Woolley Apartments

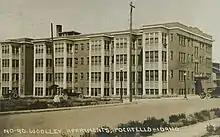
The Wooley Apartments were shown in a postcard mailed in 1923.

It is a four-story brick and wood building upon a concrete foundation. Its design reflects influence of Prairie School and Craftsman styles, especially in projecting wooden bays on north and south sides. The bricks are laid in common bond.